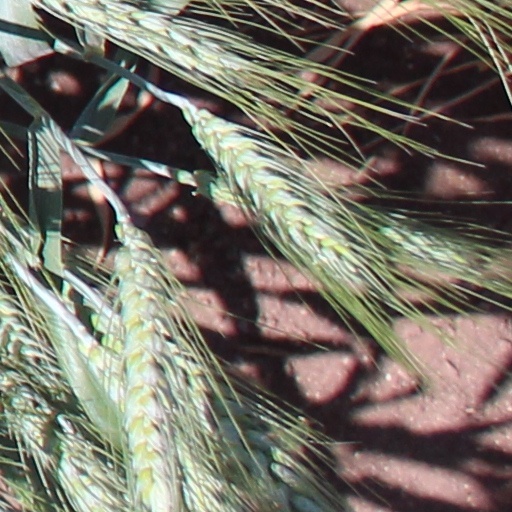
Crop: wheat